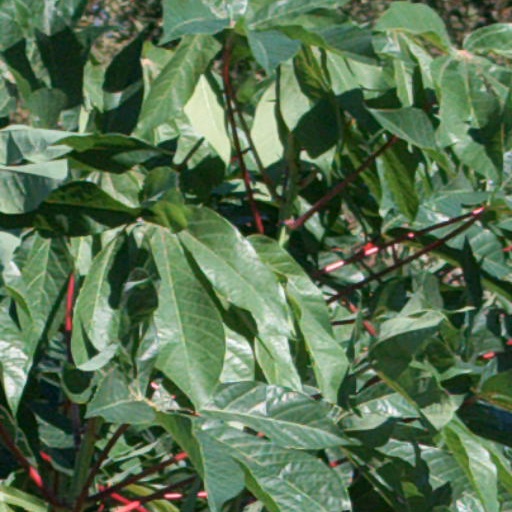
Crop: cassava